Justinian II

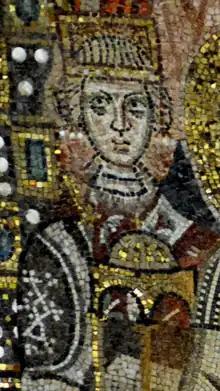
Idealized mosaic of a young Justinian II (aged 10–13), Basilica of Sant'Apollinare in Classe, Ravenna.

Justinian II (668/69 – 4 November 711), nicknamed "the Slit-Nosed", was the last Byzantine emperor of the Heraclian dynasty, reigning from 685 to 695 and again from 705 to 711. Like his namesake, Justinian I, Justinian II was an ambitious and passionate ruler who was keen to restore the Roman Empire to its former glories. However, he responded brutally to any opposition to his will and lacked the finesse of his father, Constantine IV. Consequently, he generated enormous opposition to his reign, resulting in his deposition in 695 in a popular uprising. He only returned to the throne in 705 with the help of a Bulgarian army. His second reign was even more despotic than the first, and in 711 he was killed by mutinous soldiers.